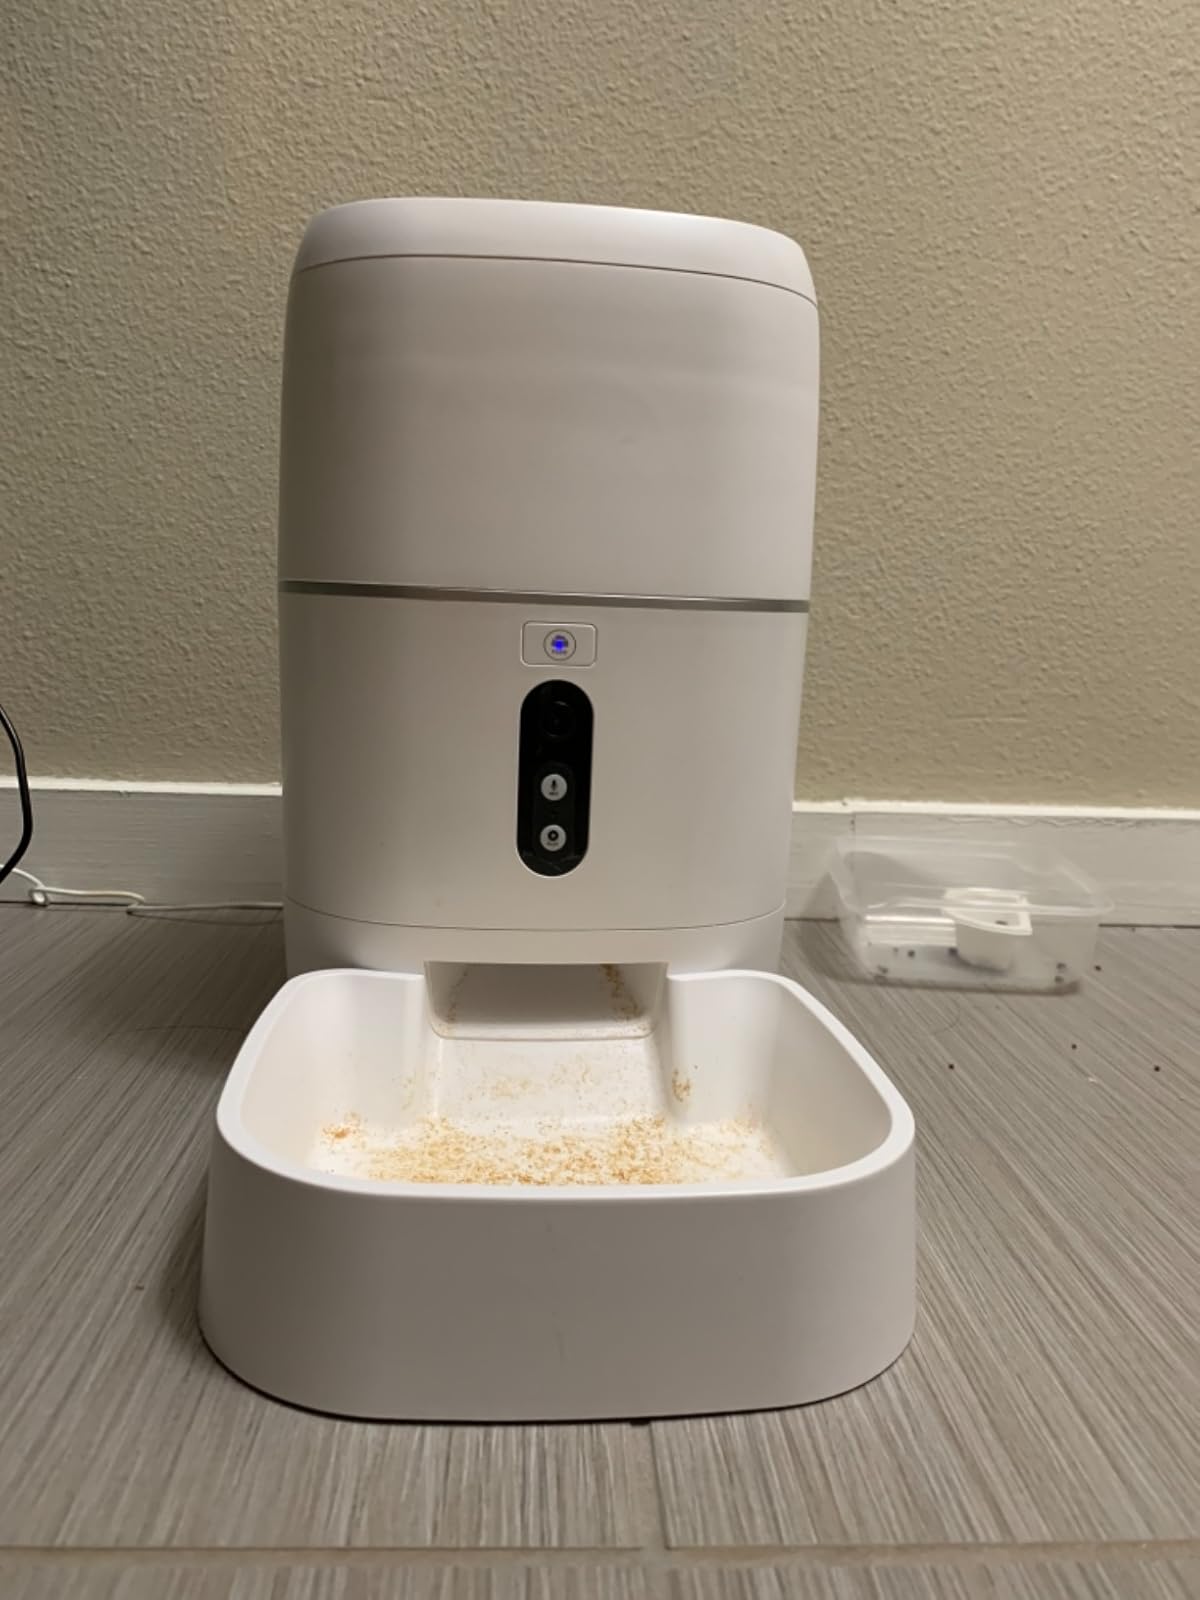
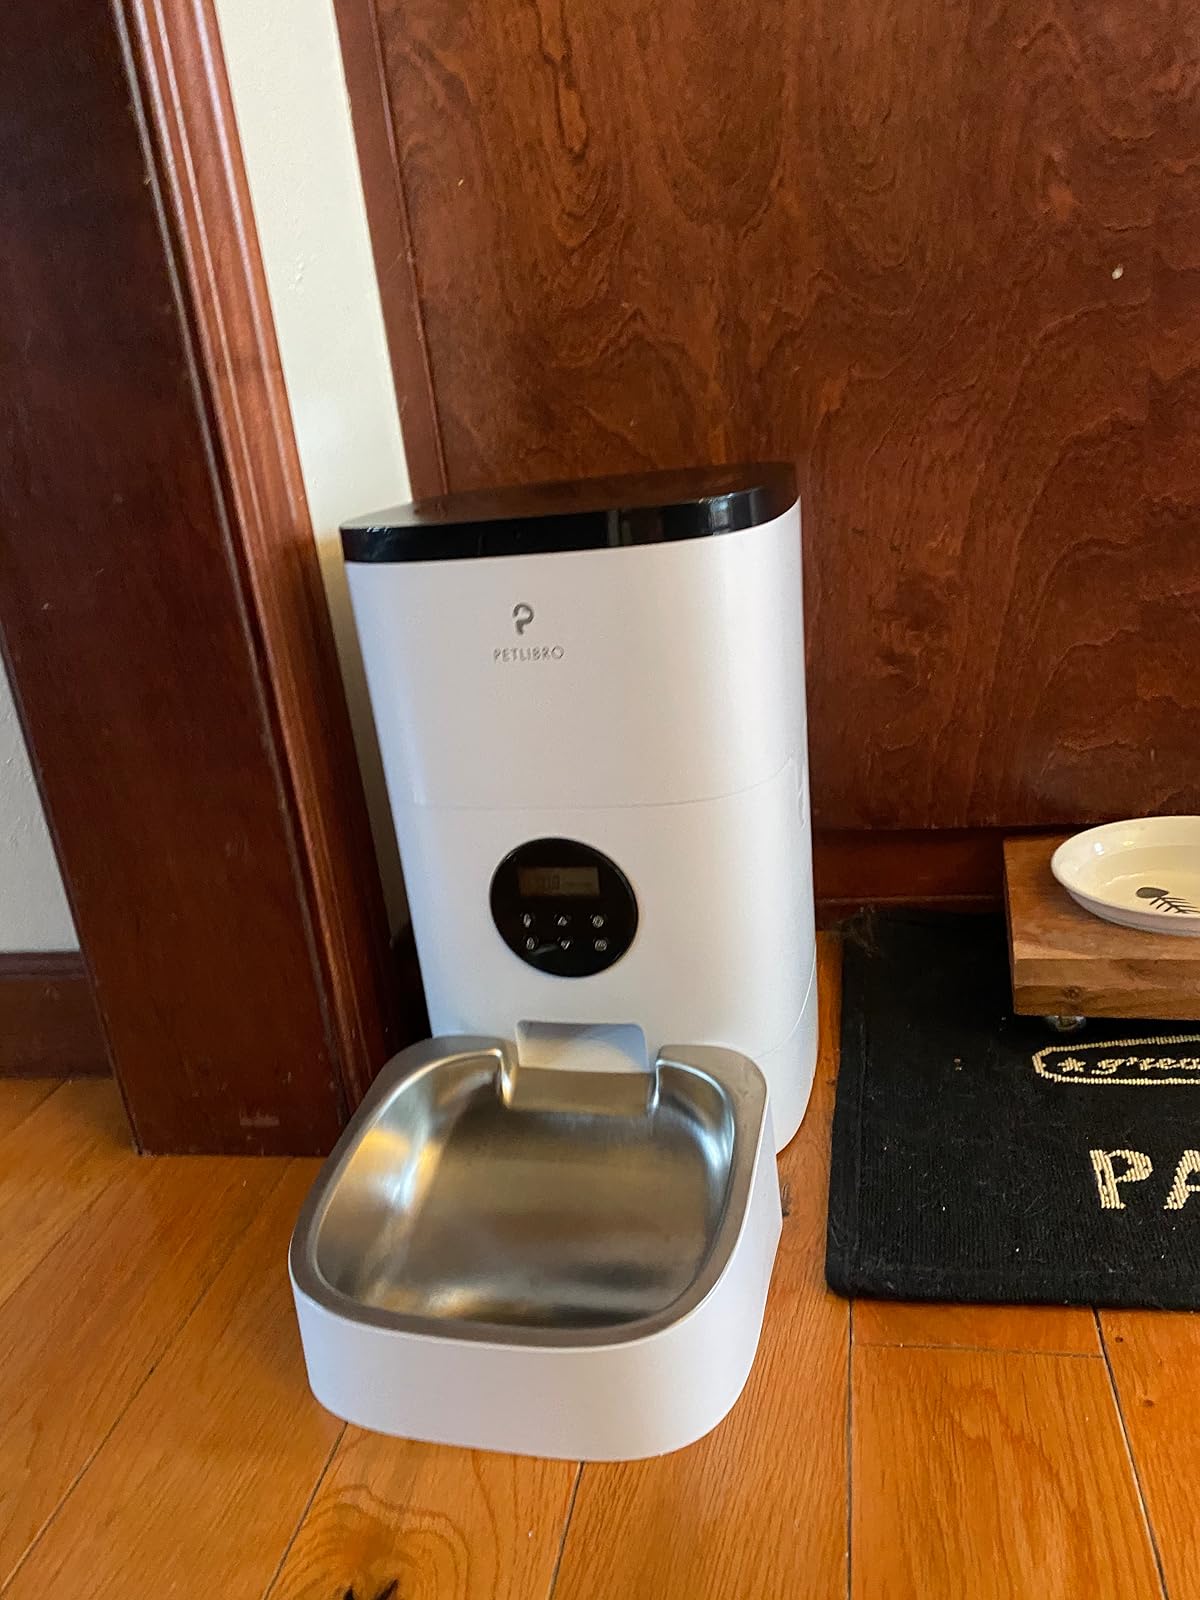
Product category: items_feeder
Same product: no